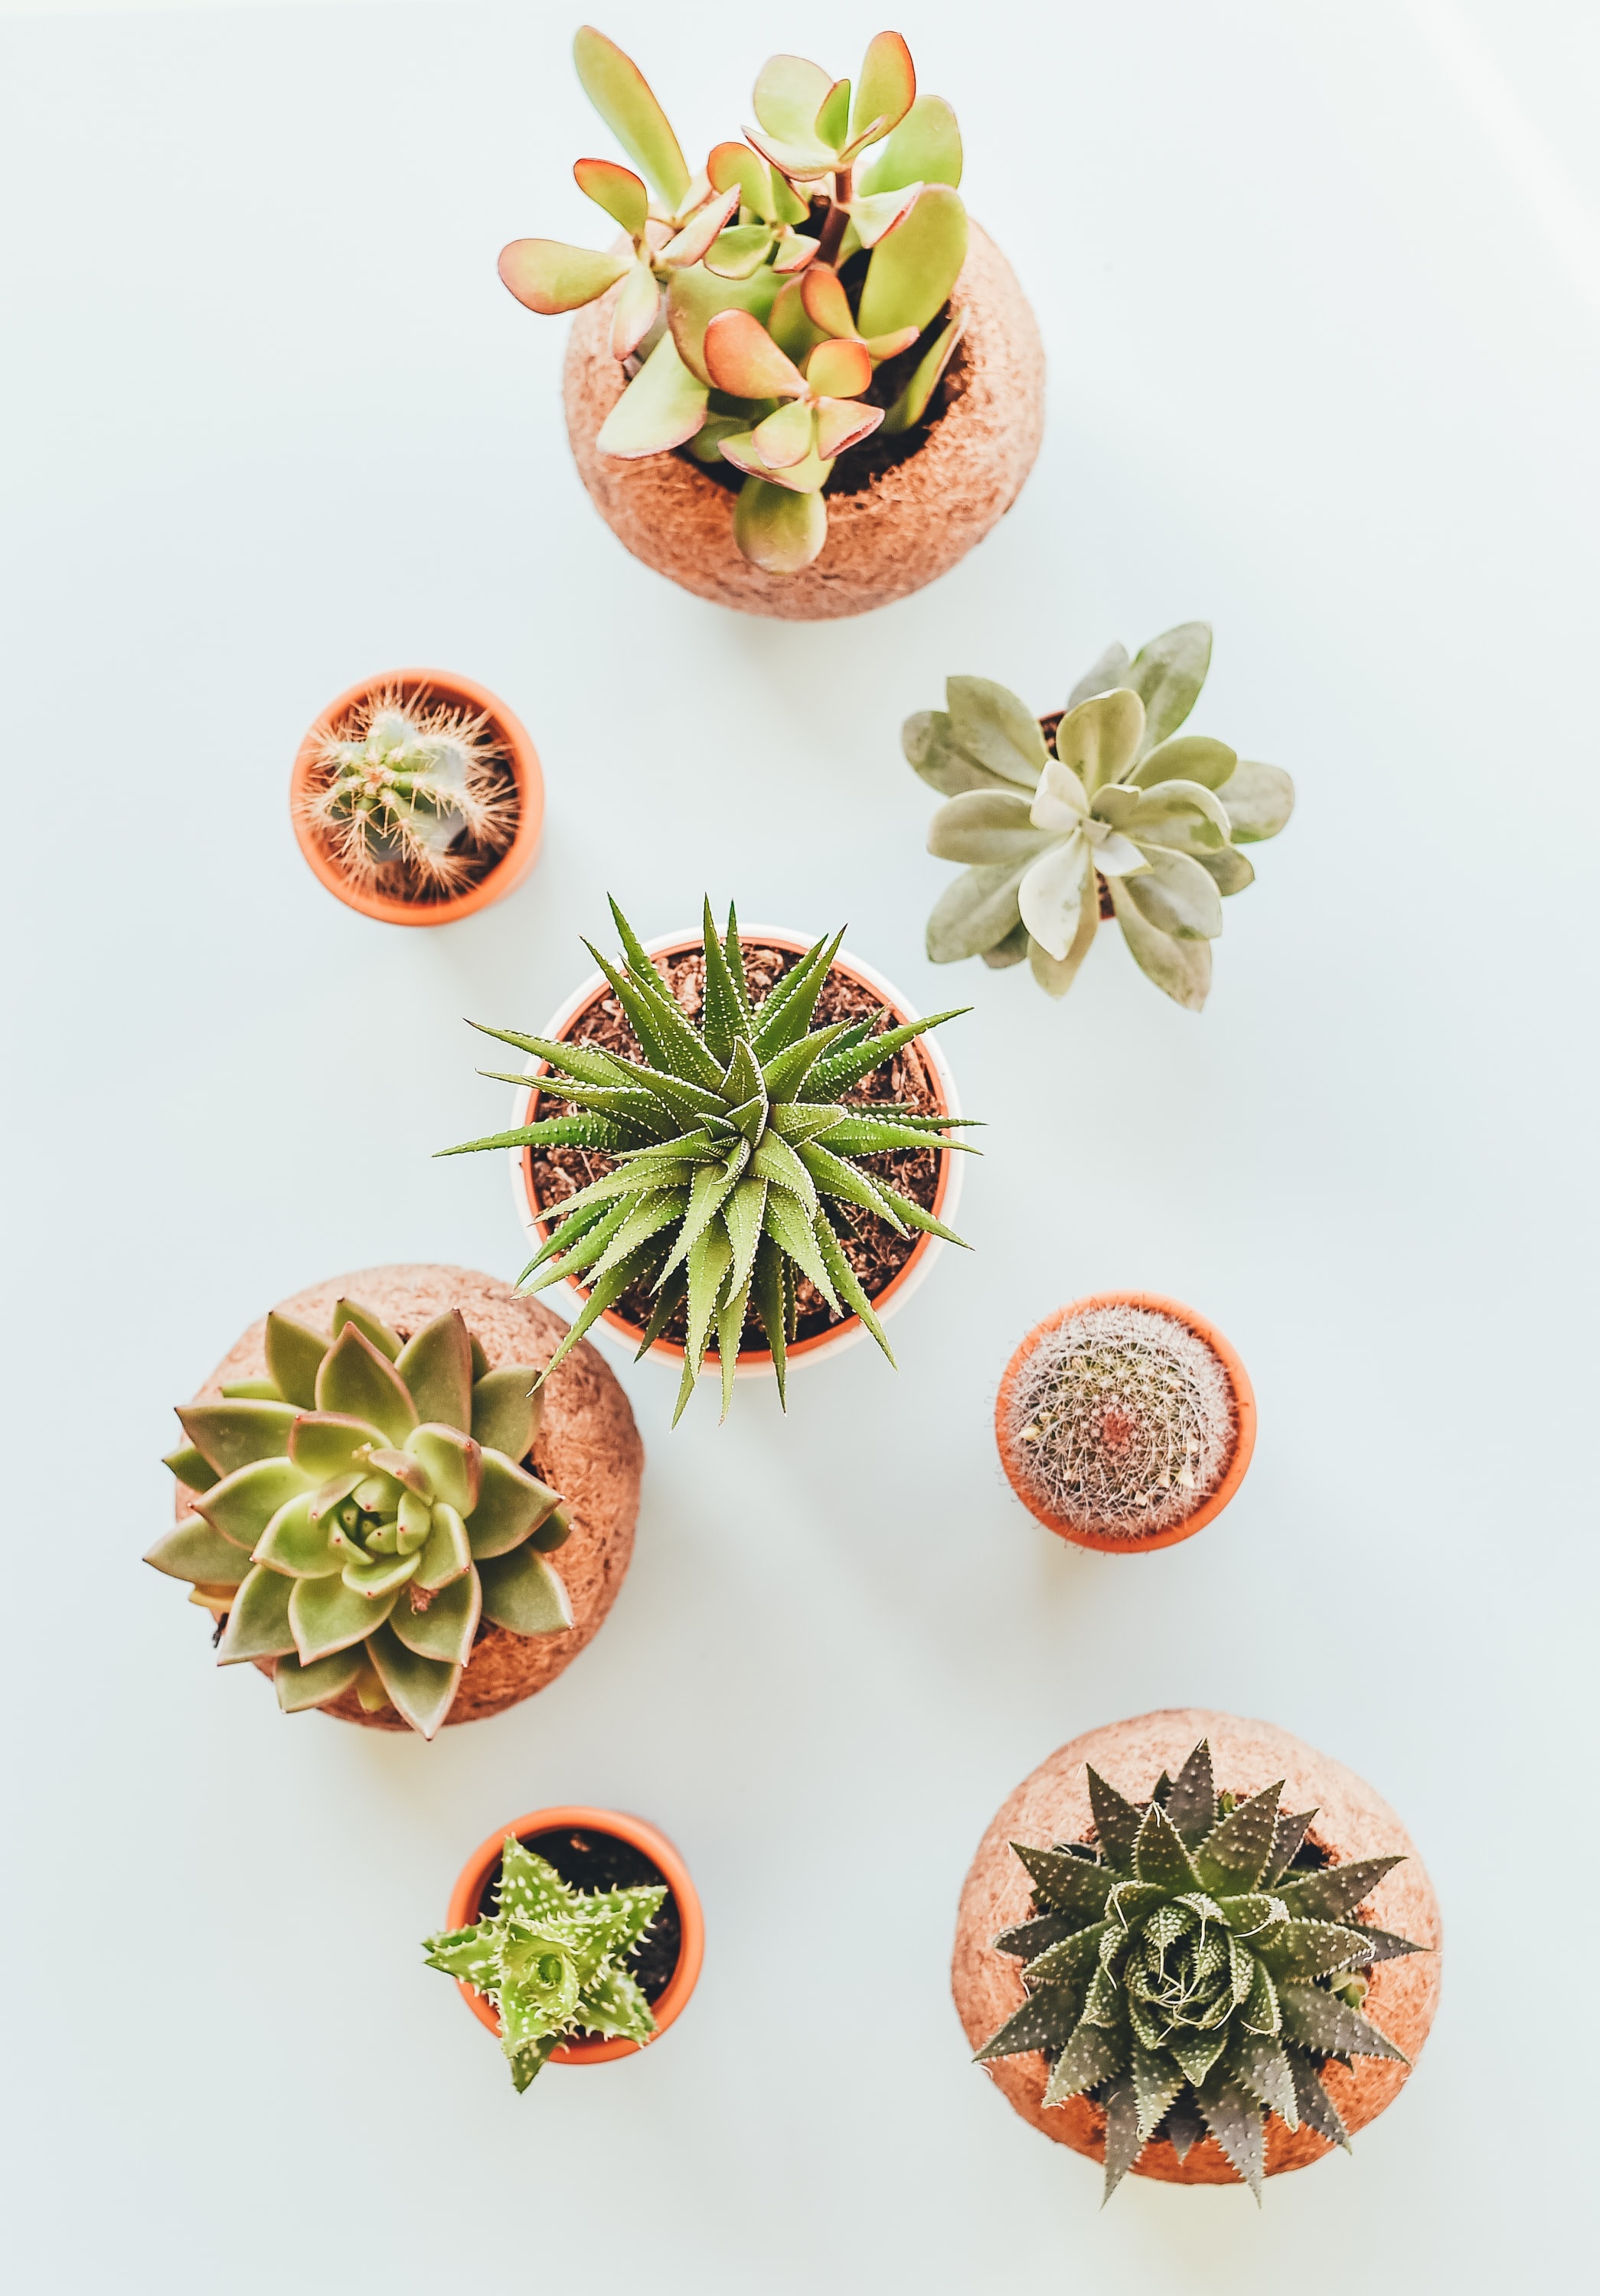
natural, plant, flowerpot, houseplant, wheel, botany, terrestrial plant, flowering plant, art, peach, pattern, creative arts, perennial plant, metal, circle